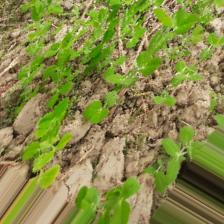
Label: Normal